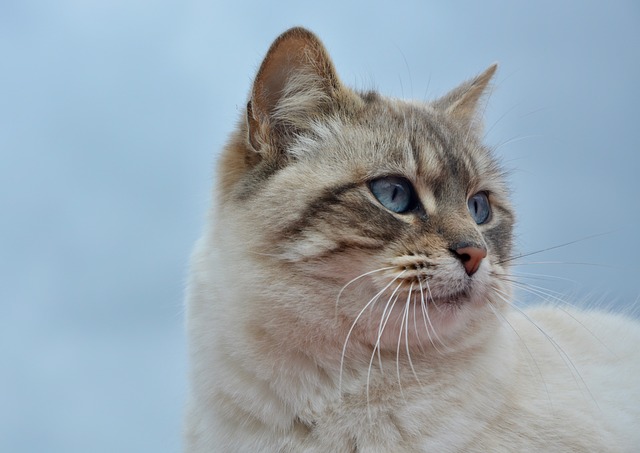
Label: cat